Lactarius subflammeus

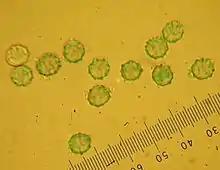
The spores are hyaline and covered with warts and short ridges.

The spores are 7.5–9 by 6.5–7.5 μm, with an ellipsoid shape. Their surfaces are ornamented with warts and short ridges that do not form a reticulum (a network of raised net-like ridges on the surface), with ridges up to 1.0 μm high. The spores are hyaline (translucent), and amyloid—they absorb iodine when stained with Melzer's reagent. The basidia (spore-bearing cells) are four-spored, and measure 42 by 9 μm. The cap cuticle is a modified ixotrichoderm, meaning that the hyphae are embedded in a slimy or gelatinous layer.